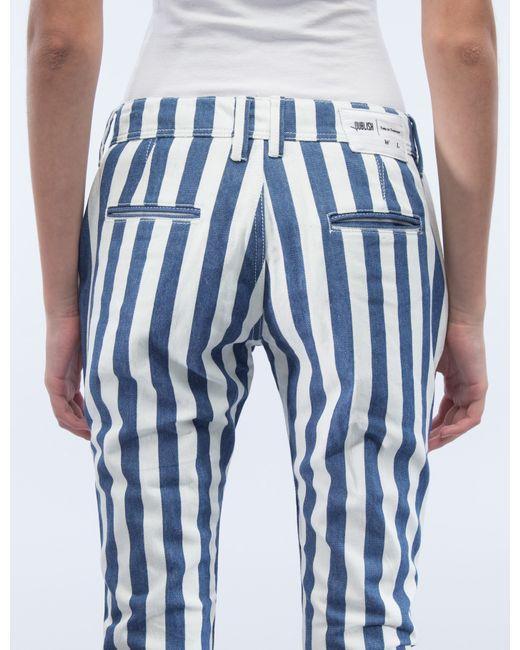
Slim Fit Hose mit Streifen in Weiß und Grün